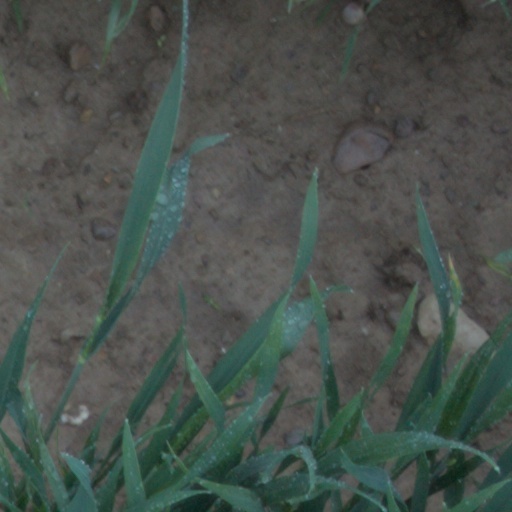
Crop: wheat